Robert E. Howard

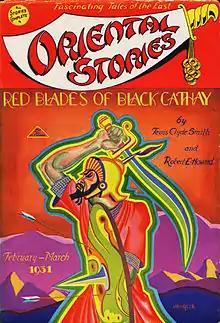
"Oriental Stories" (Feb–Mar 1931) featuring "Red Blades of Black Cathay" by Howard and his best friend Tevis Clyde Smith

In March 1928, Howard salvaged and re-submitted to "Weird Tales" a story rejected by the more popular pulp "Argosy", and the result was "Red Shadows", the first of many stories featuring the vengeful Puritan swashbuckler Solomon Kane. Appearing in the August 1928 issue of "Weird Tales", the character was a big hit with readers and this was the first of Howard's characters to sustain a series in print beyond just two stories, with seven Kane stories printed from 1928 to 1932. As the magazine published the Solomon Kane tale before Kull, this can be considered the first published example of sword and sorcery.